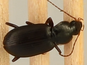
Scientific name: Calathus advena
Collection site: Niwot Ridge Mountain Research Station Site (NIWO), plot NIWO_007